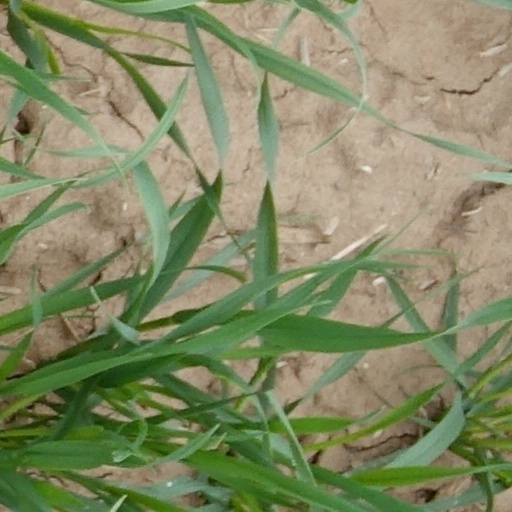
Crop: wheat